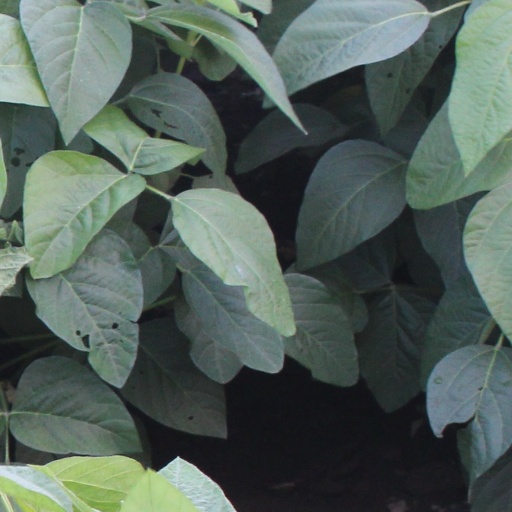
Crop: soybean